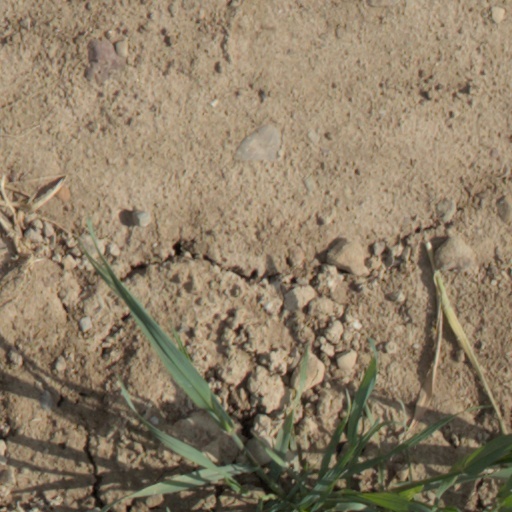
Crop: wheat